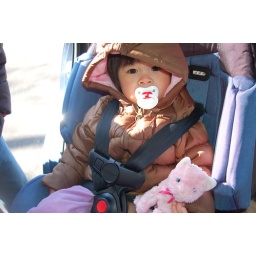
awake in car seats